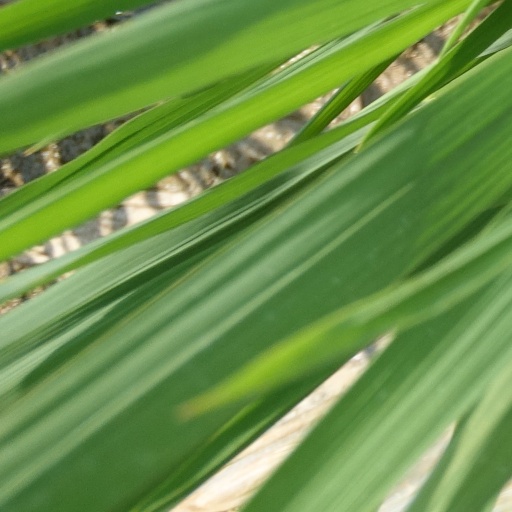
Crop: rice